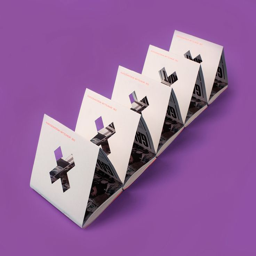
print designed by industry for public university .